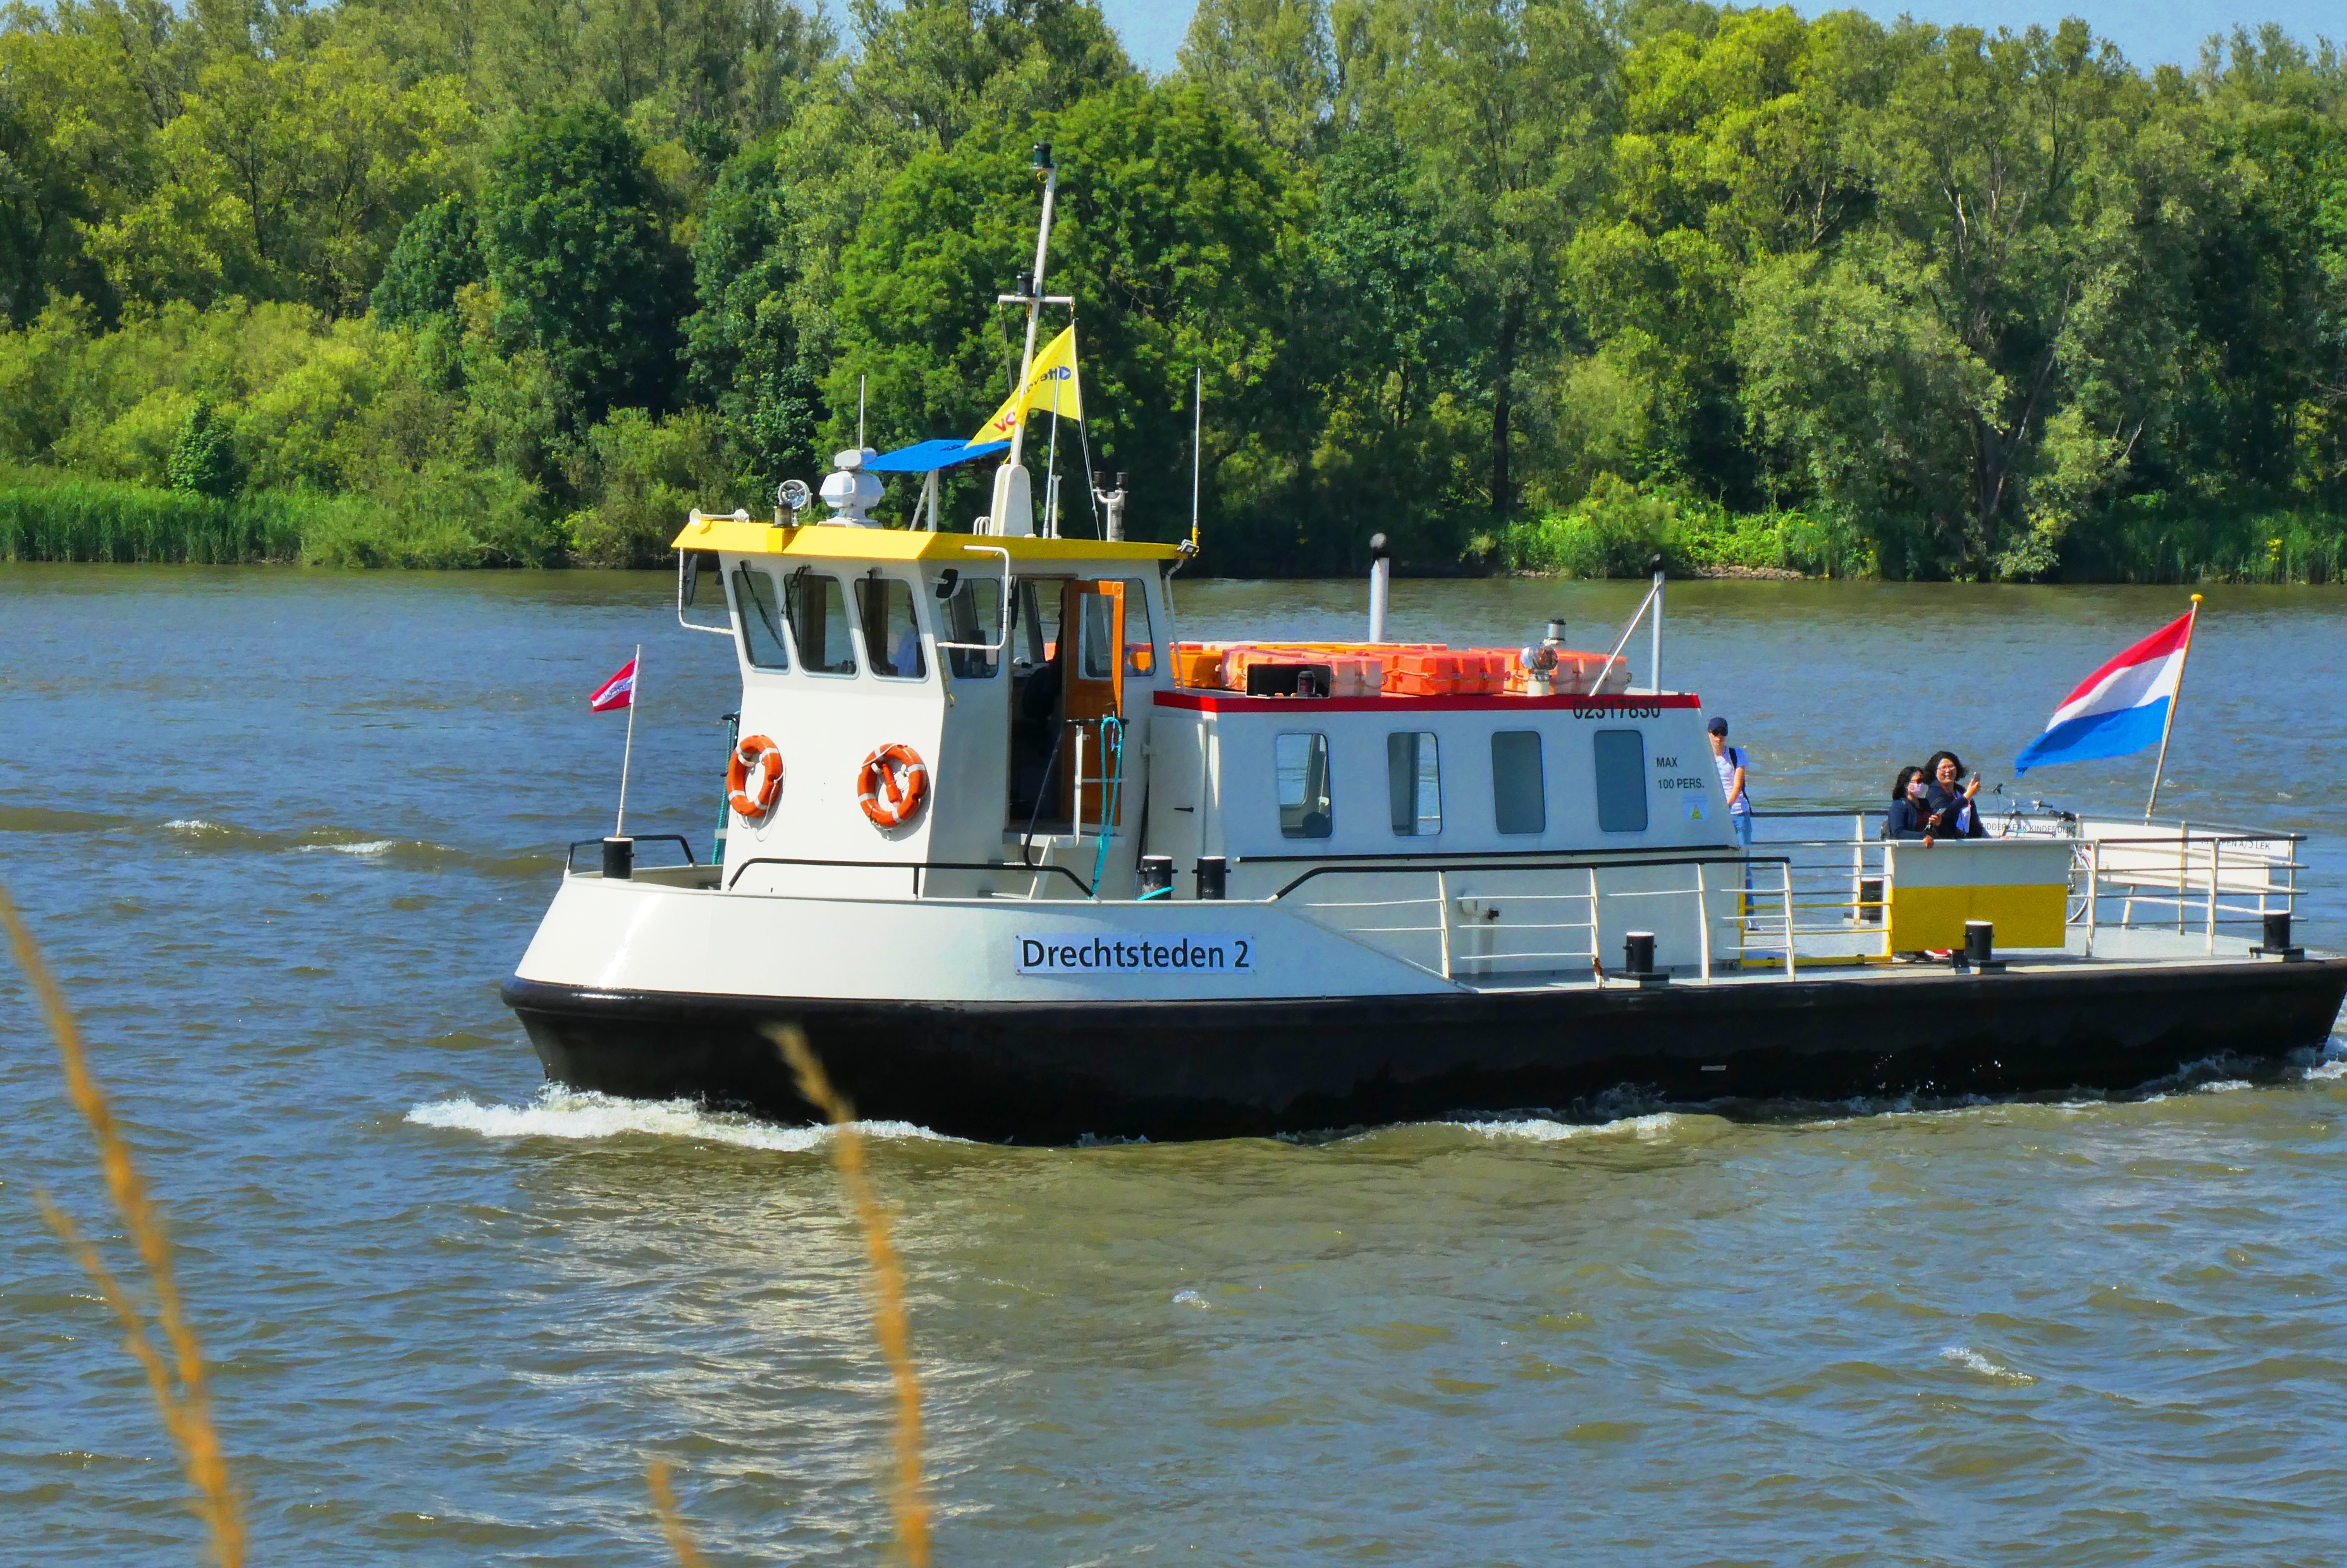
river, waterway, water transportation, boat, tugboat, watercraft, ferry, motor ship, pilot boat, patrol boat river, channel, ship, boating, passenger ship, patrol boat, survey vessel